O Maior Brasileiro de Todos os Tempos

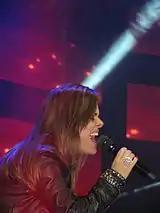
Ana Paula Valadão

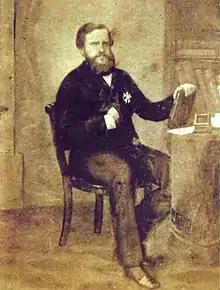
Pedro II of Brazil

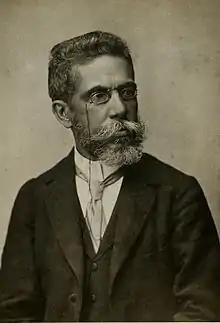
Machado de Assis

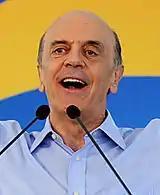
José Serra

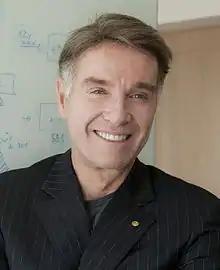
Eike Batista

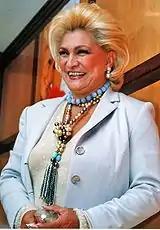
Hebe Camargo

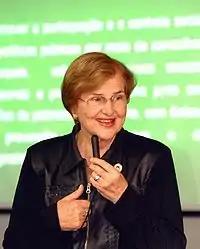
Zilda Arns

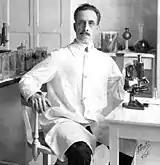
Carlos Chagas

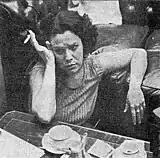
Elis Regina

The top 12 candidates are the following. (The Top 12 were announced in alphabetic order. they are the final candidates. There will be an eliminatory round by journalists and advocates, where the greatest Brazilian will be chosen):